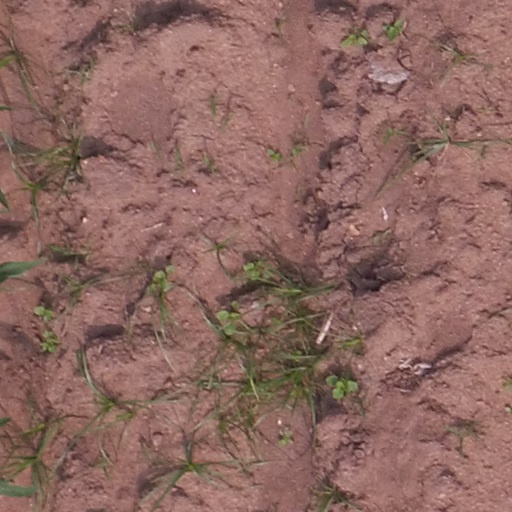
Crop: maize; corn